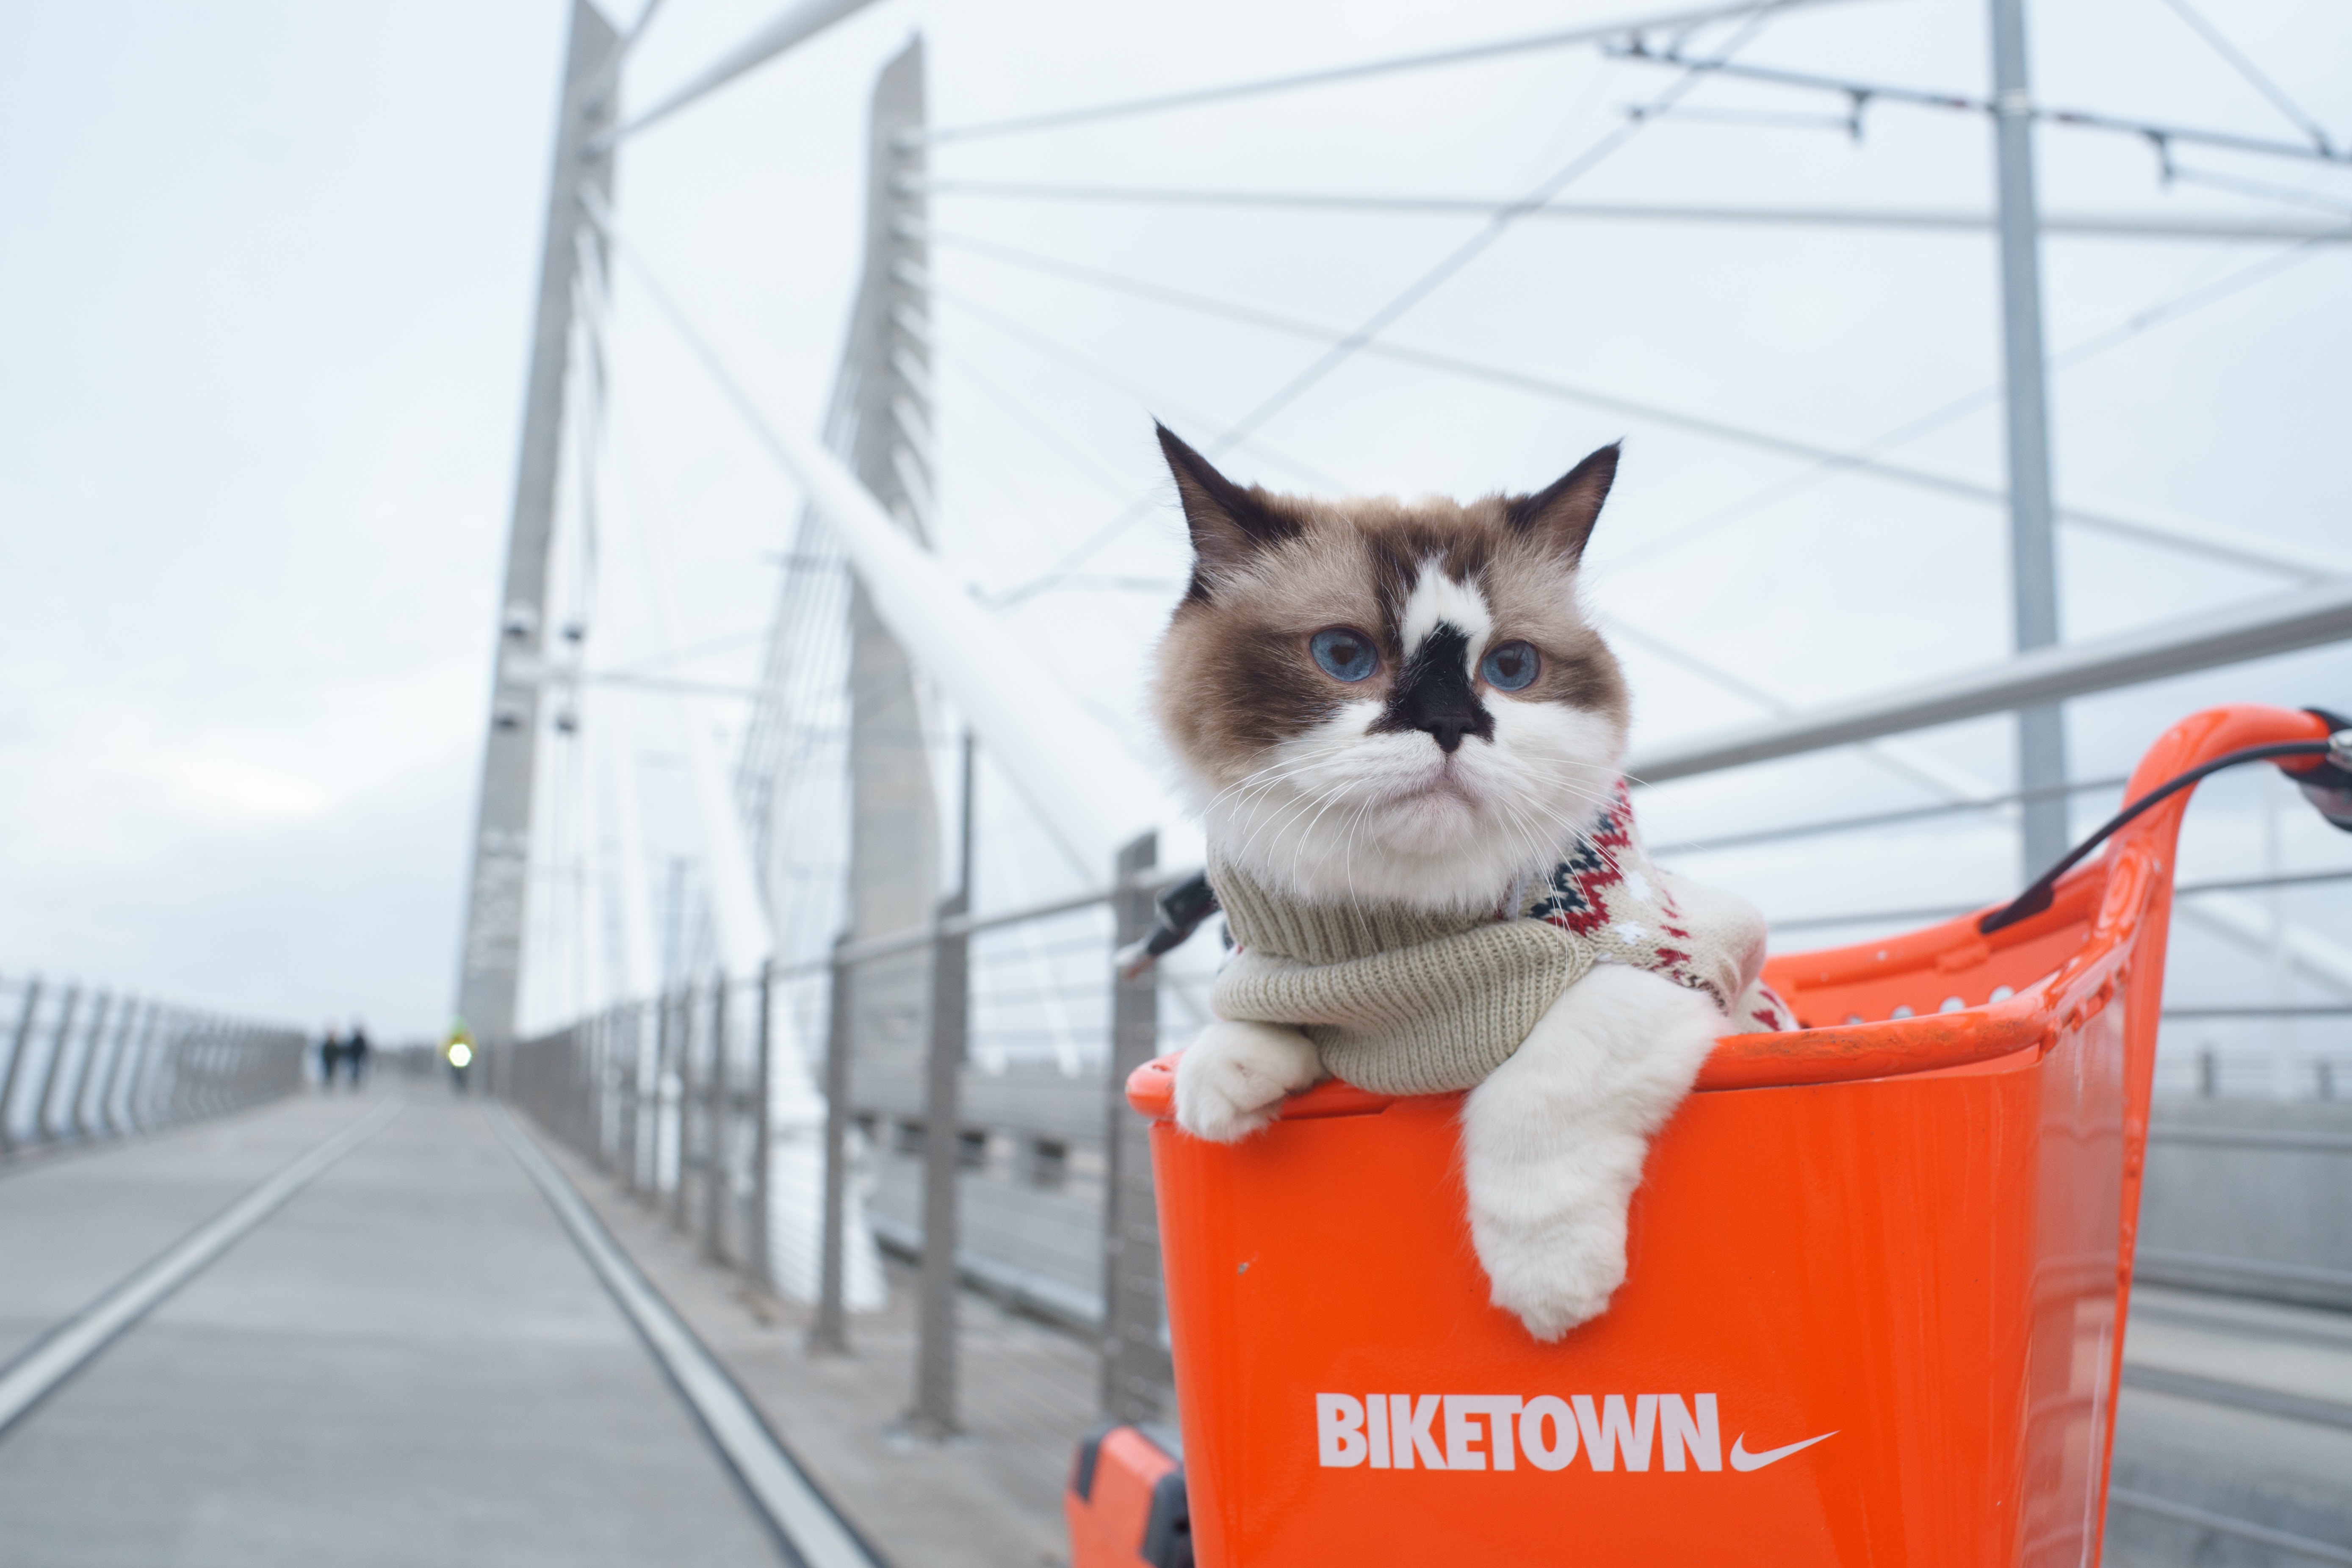
Label: gatto